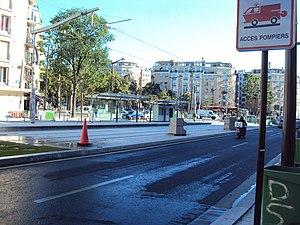
Travaux d'extension du T3 - Station porte Doree